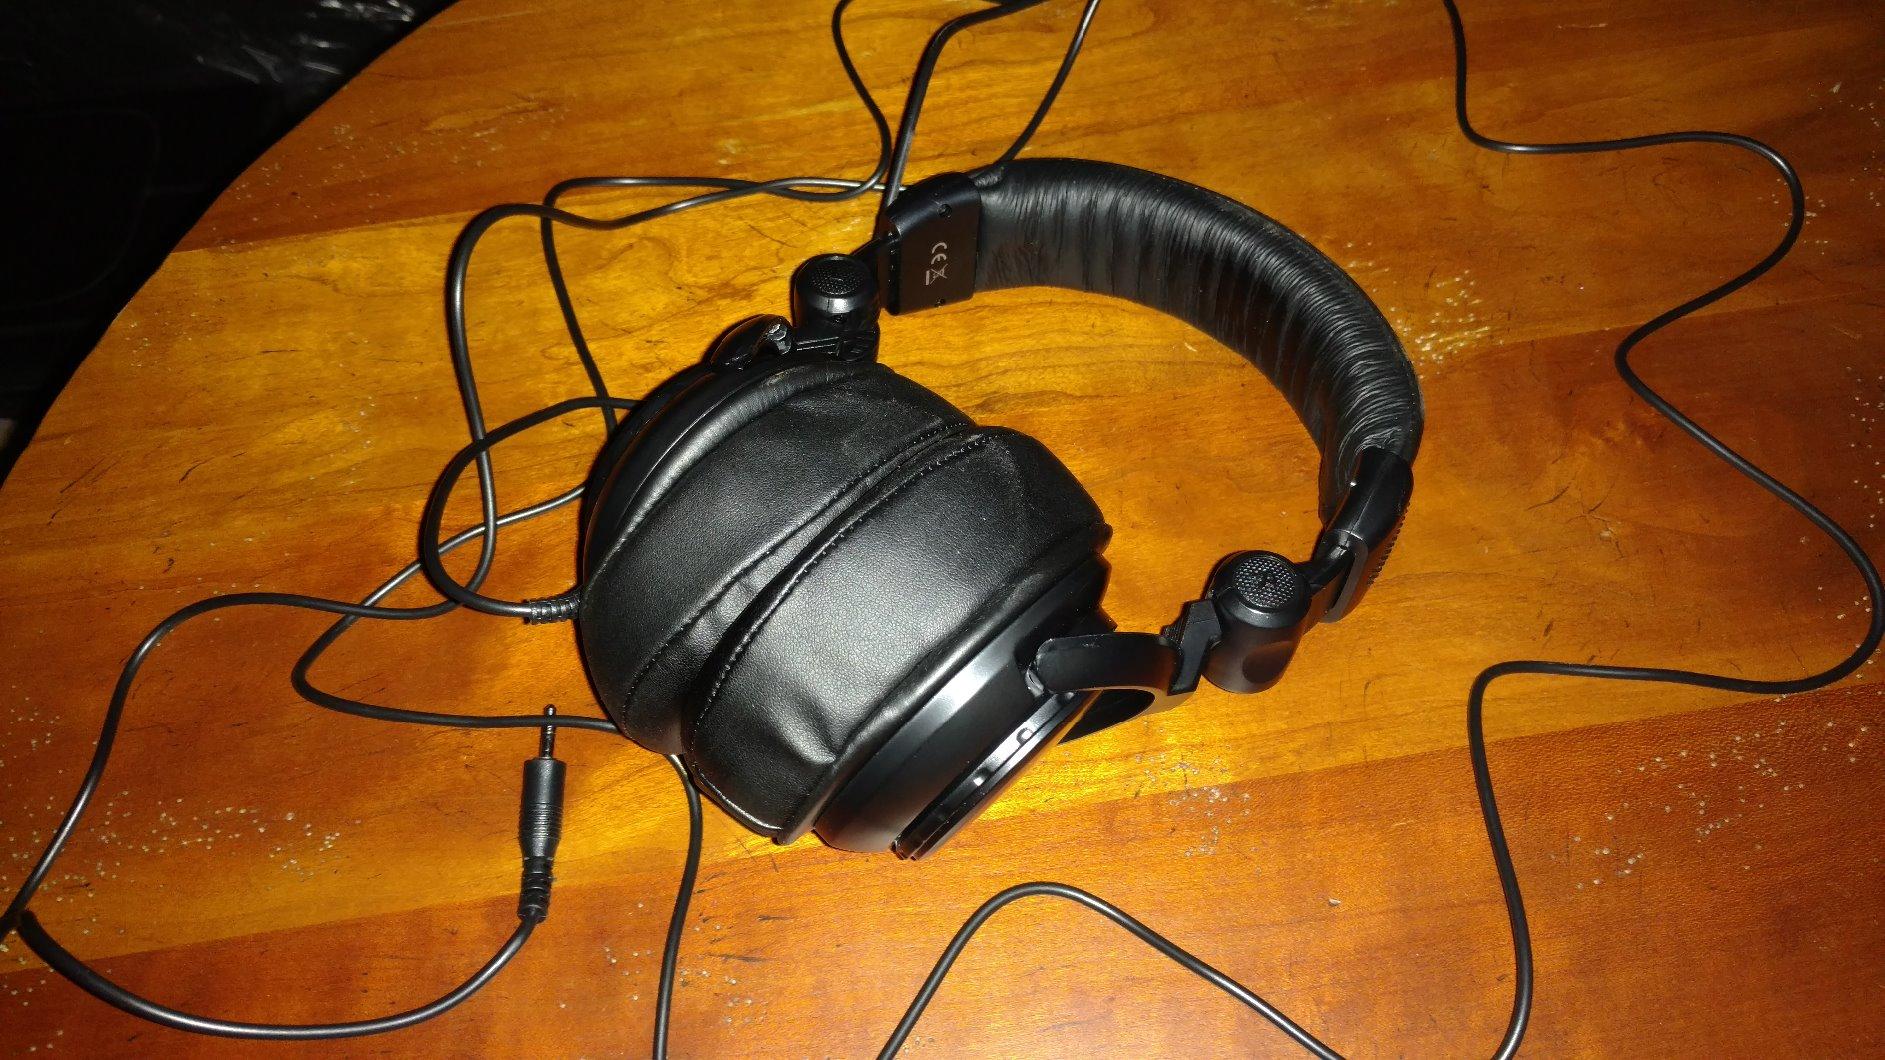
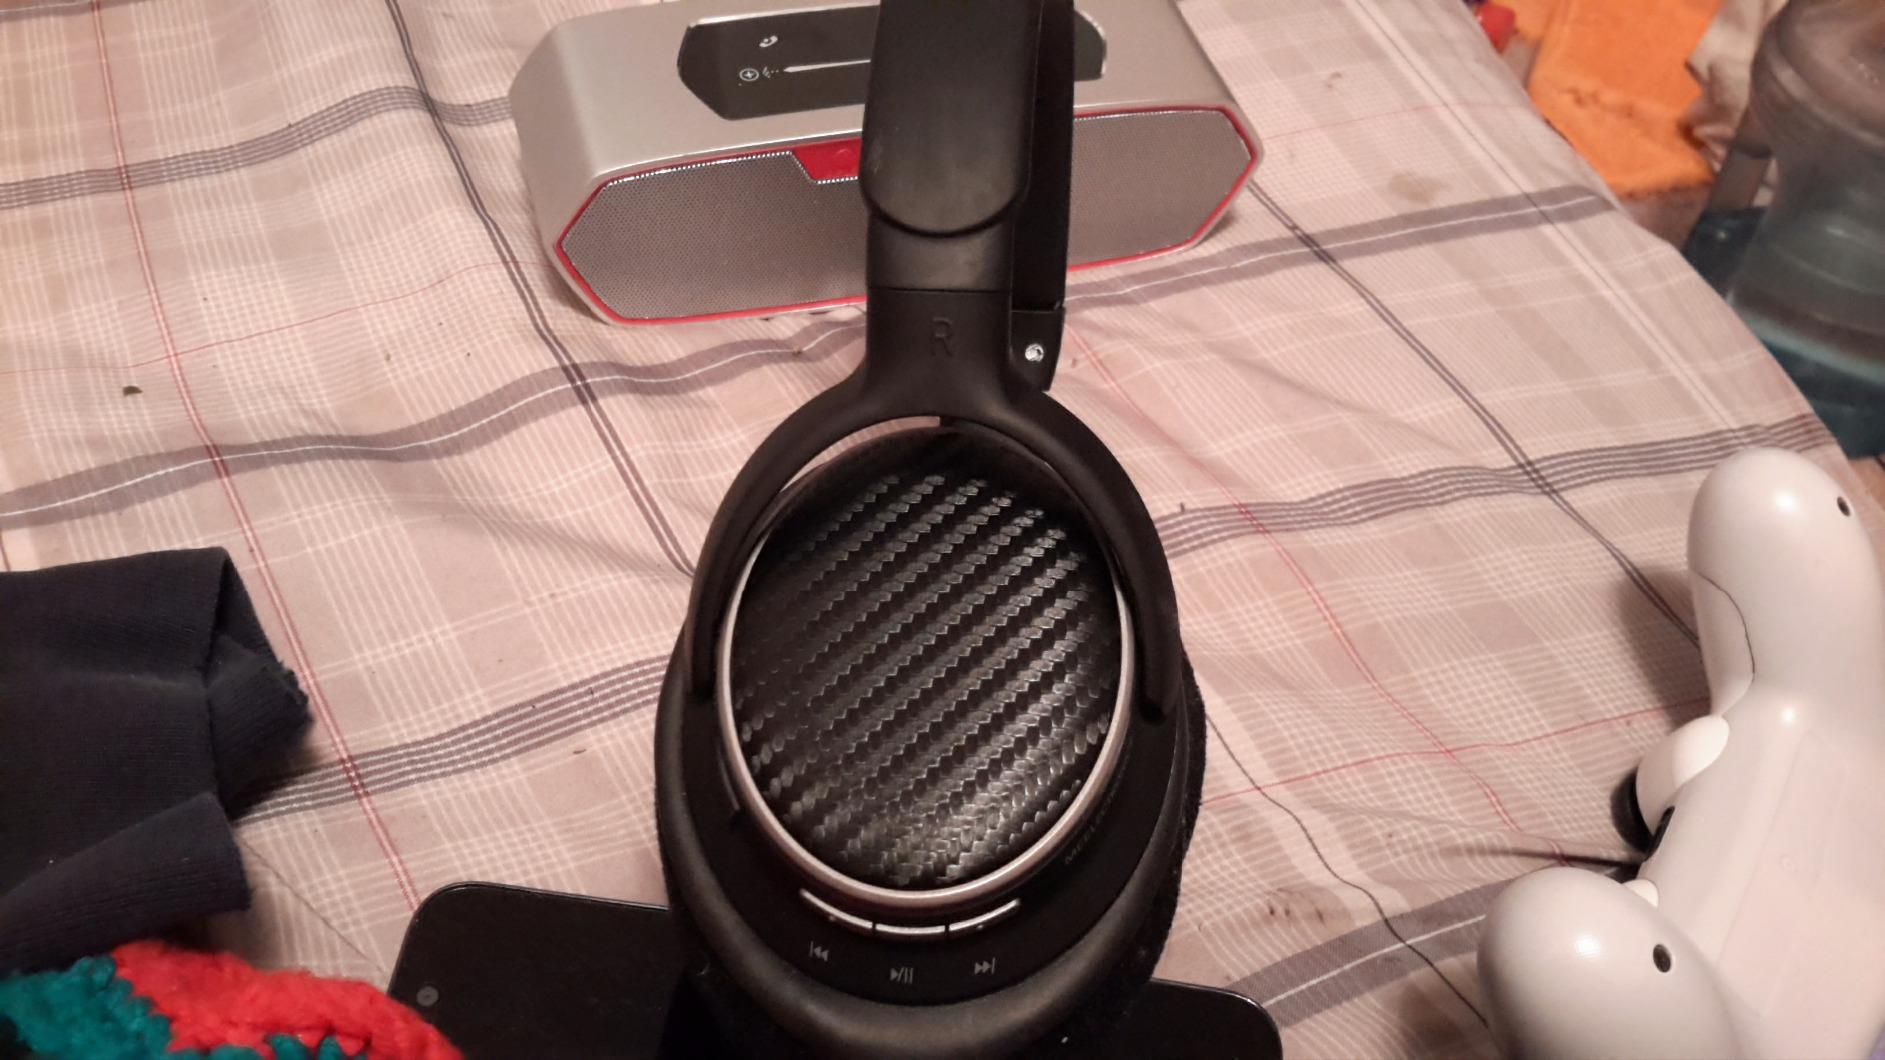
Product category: headphones
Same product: no